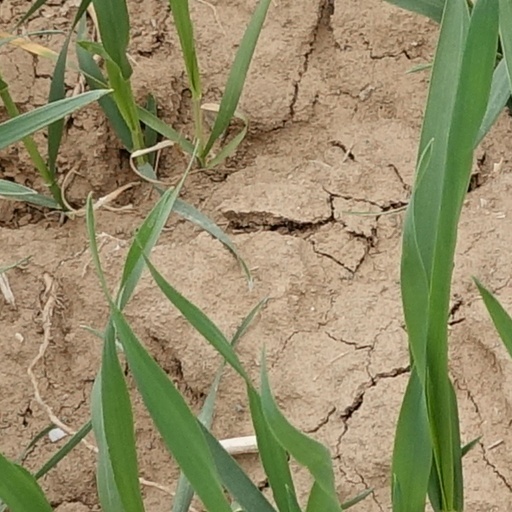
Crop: wheat